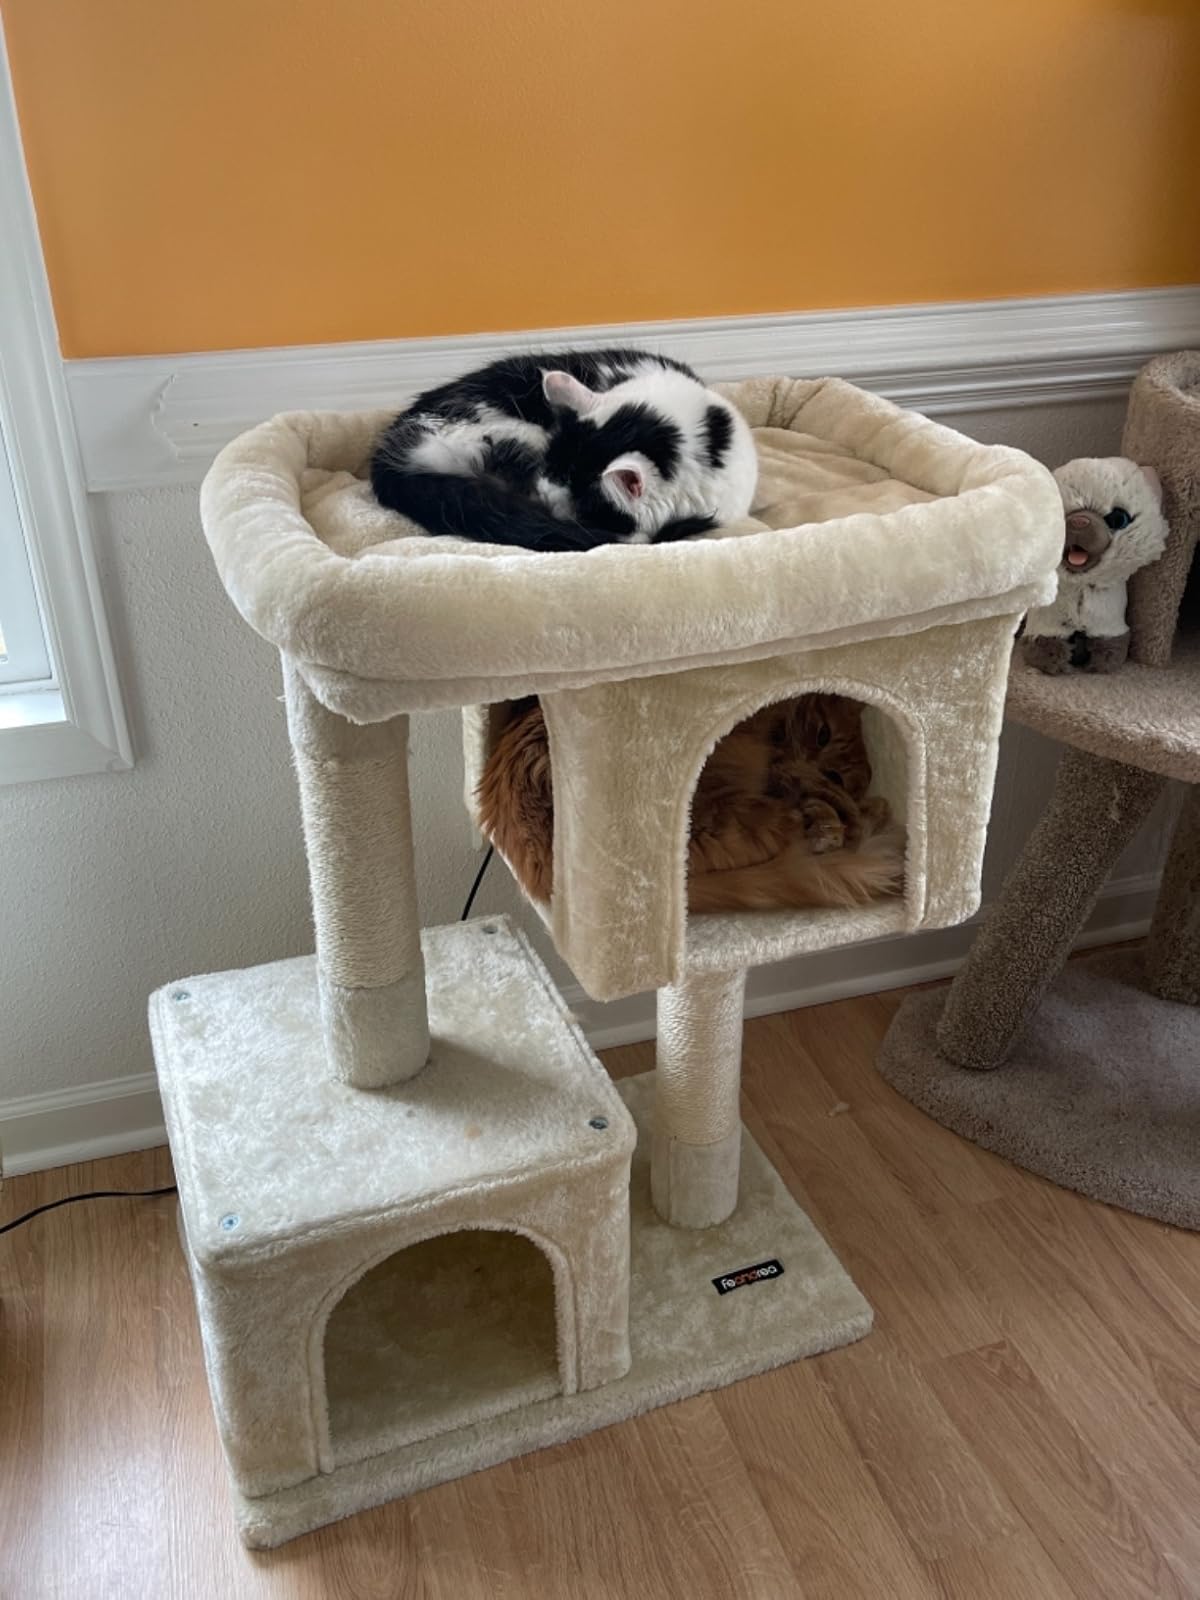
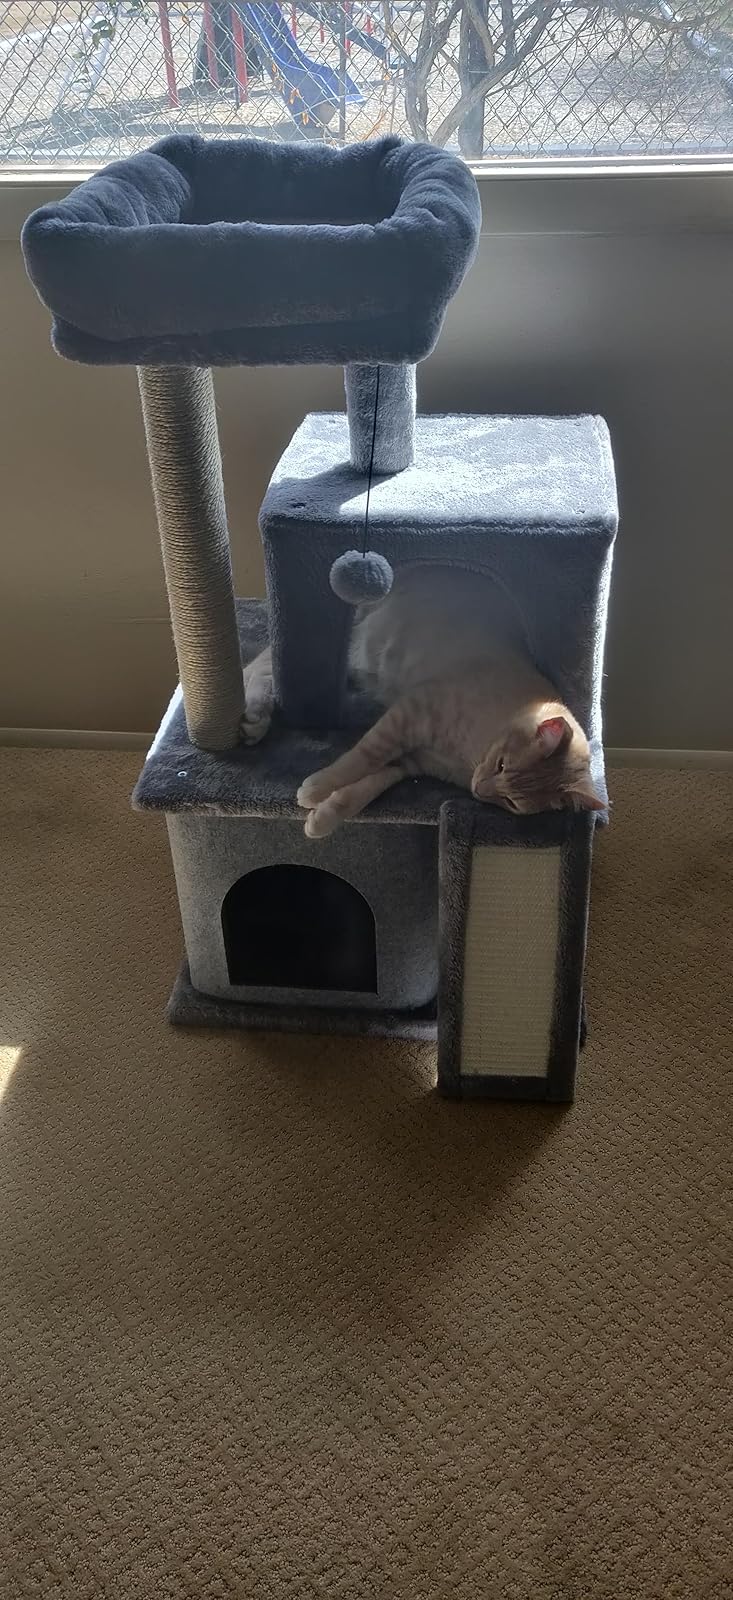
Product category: items_cat tree
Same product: no